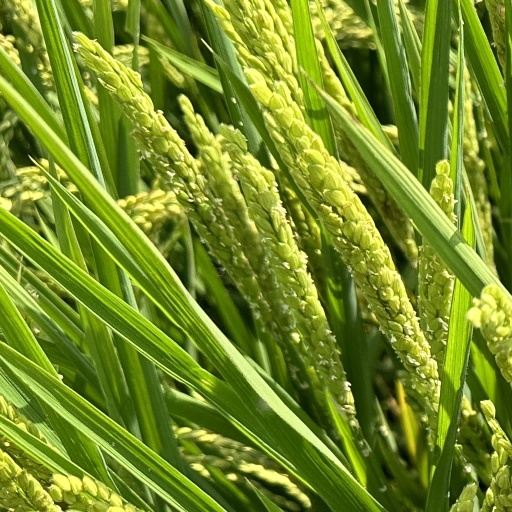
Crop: rice